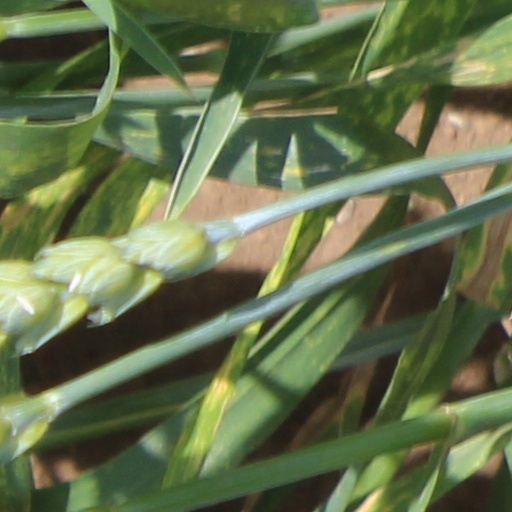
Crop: wheat